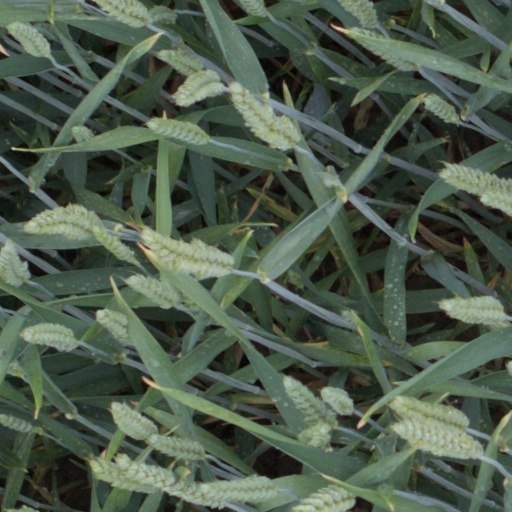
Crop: wheat